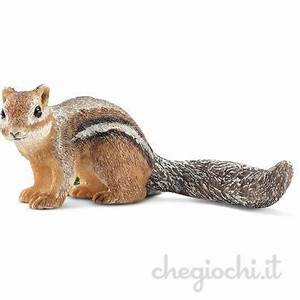
Label: squirrel